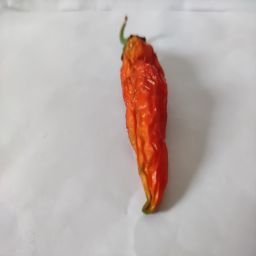
Crop: New Mexico Green Chile
Quality: Dried